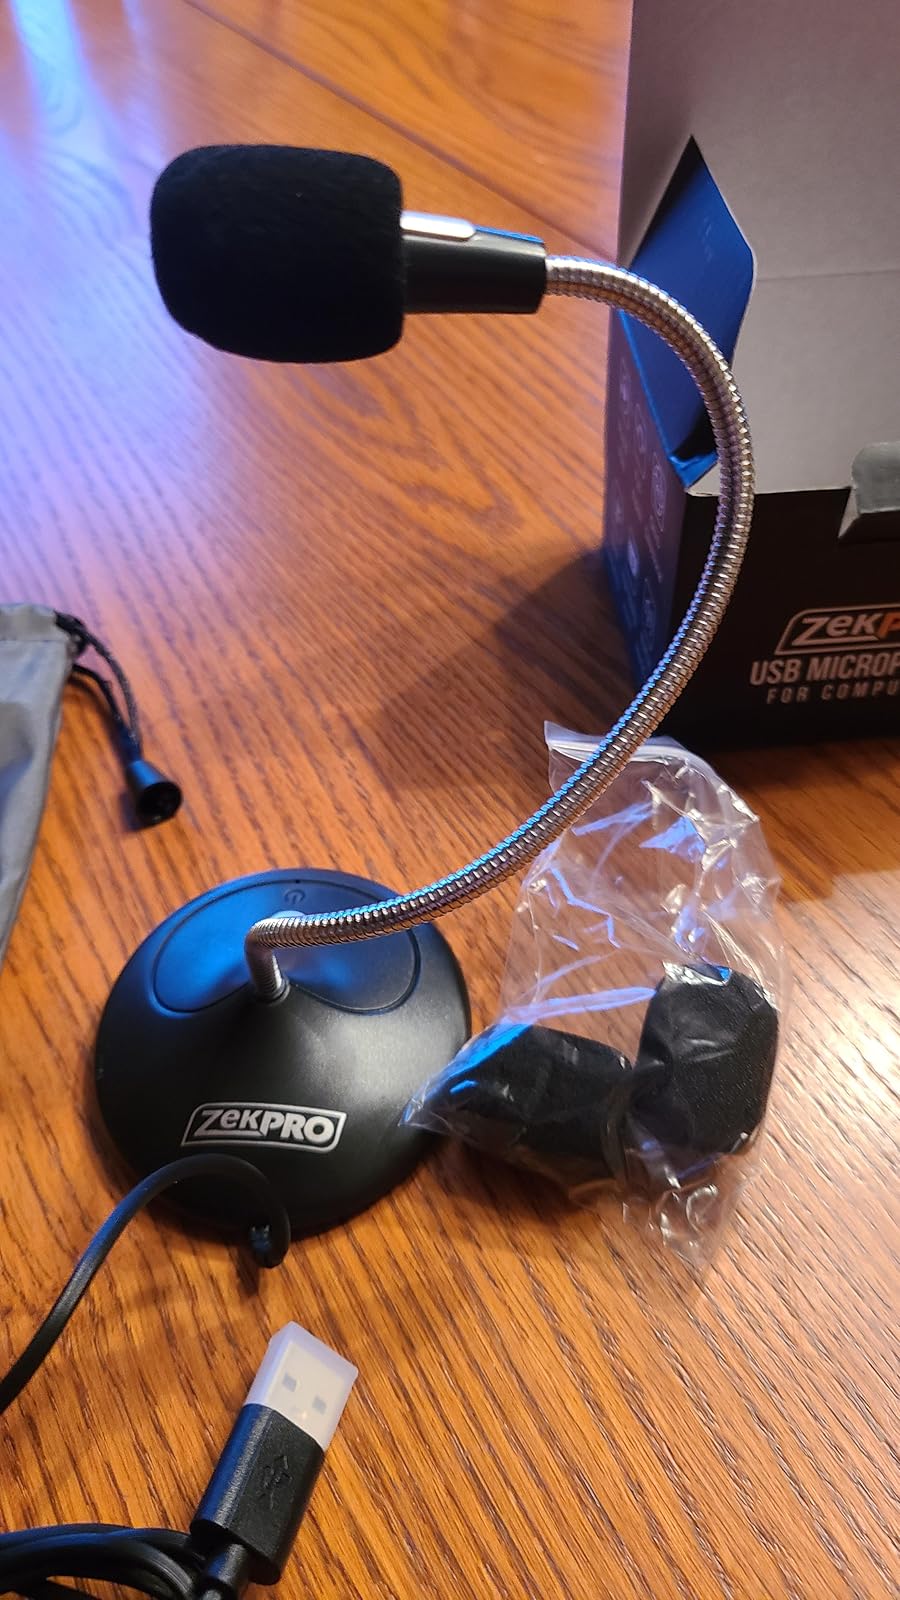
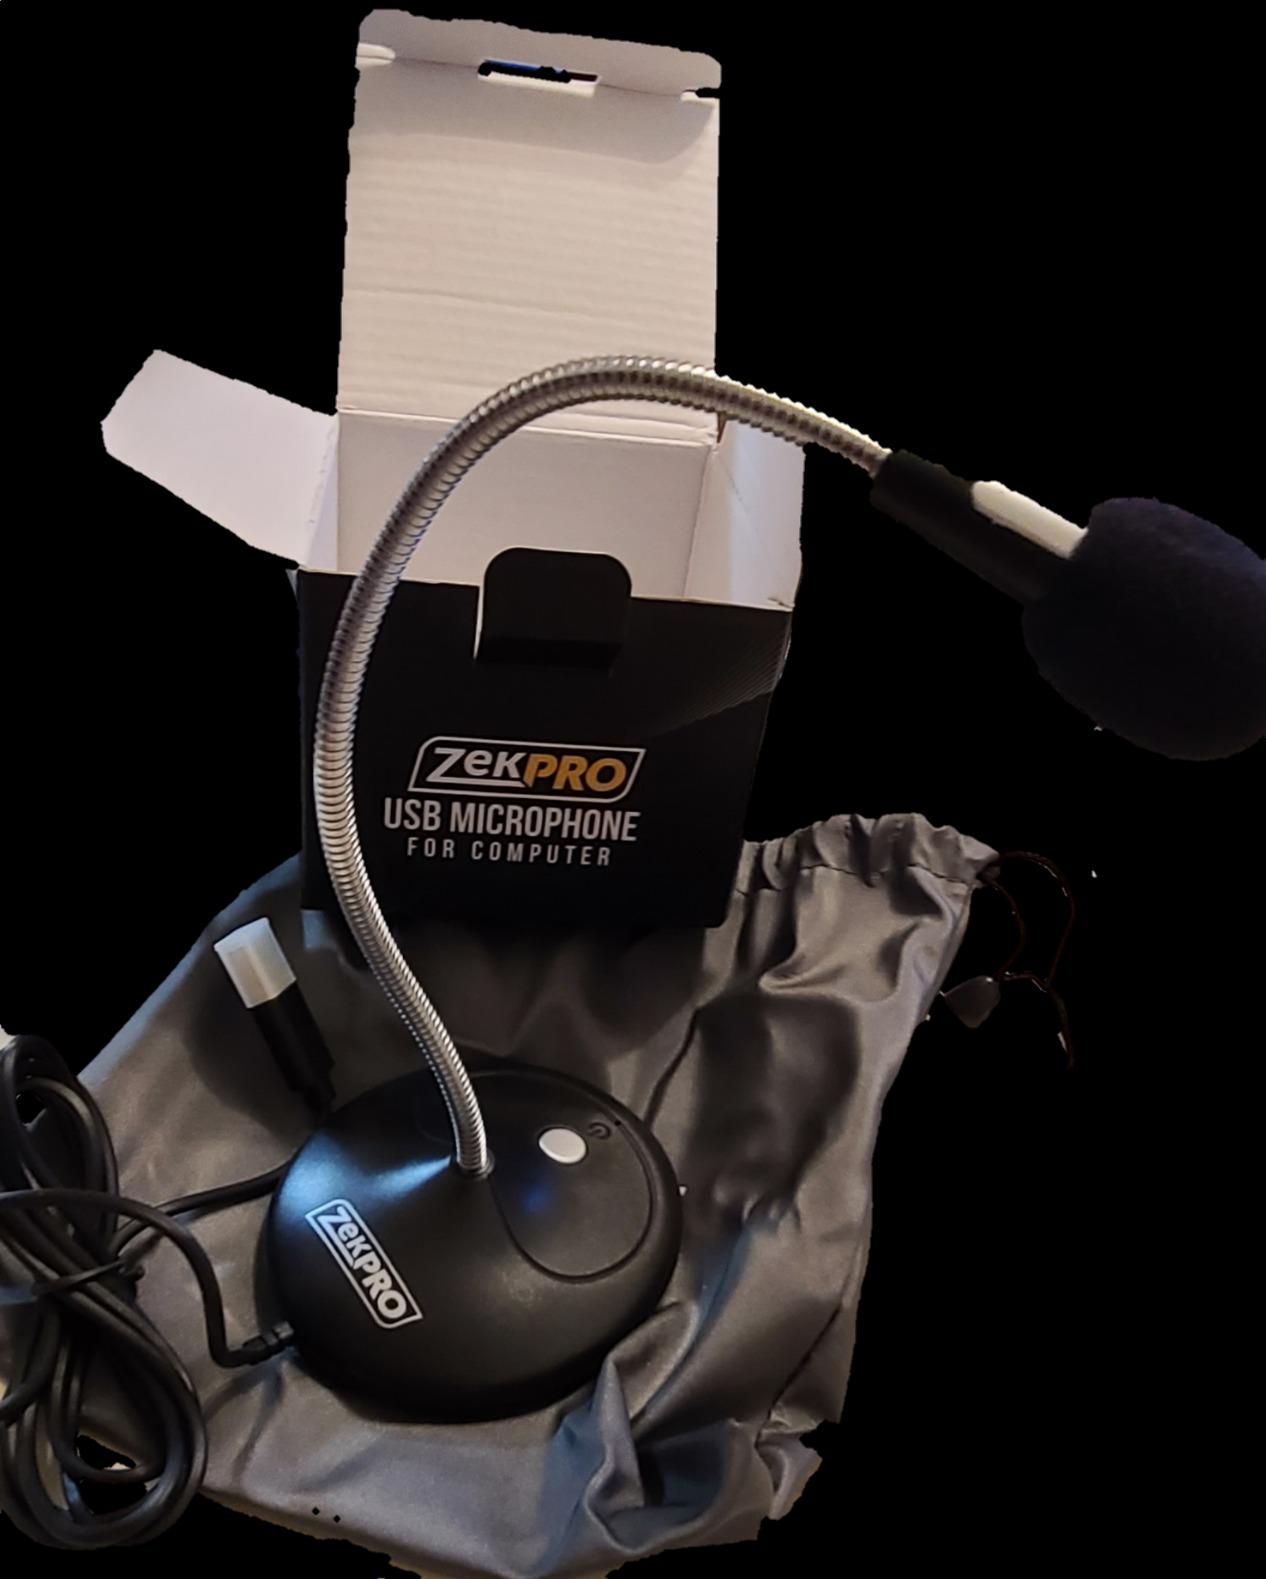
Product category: microphone
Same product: yes